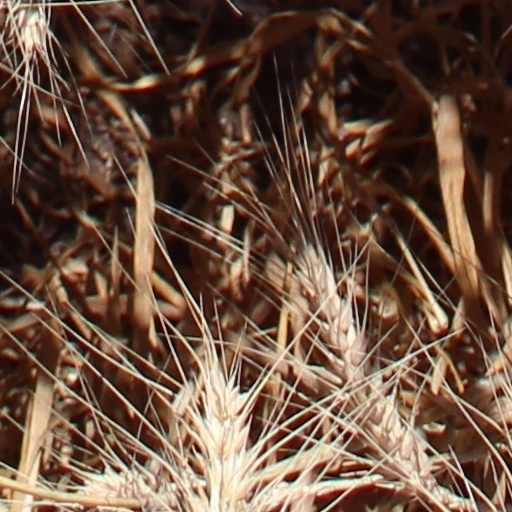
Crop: wheat